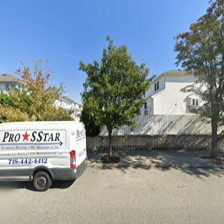
Label: streetView